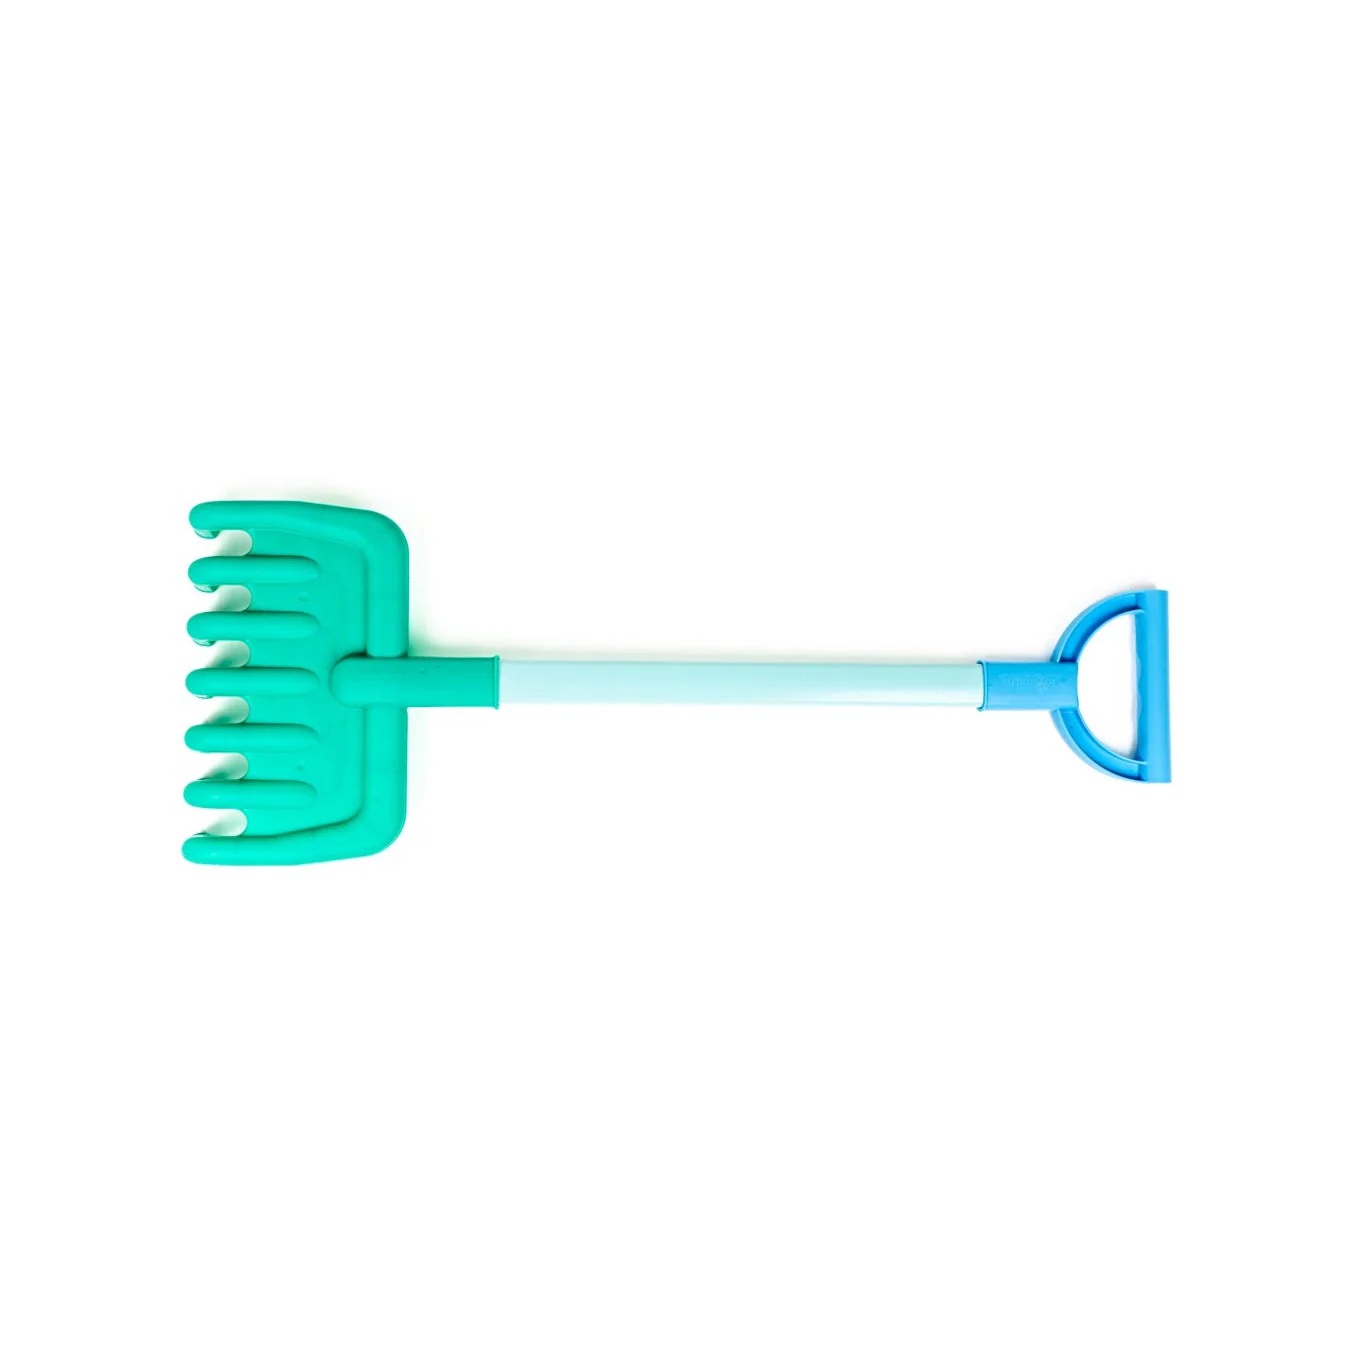
LARGE 26" RAKE
Whether finding your Zen or smoothing the area to build your sandcastle, Toysmith’s Large Rake is a beach day essential. Made of plastic in vibrant primary colors, the Large Rake measures 26 inches and is sturdy and fully functional. Rake the sand for a peaceful and soothing activity or to clean up after knocking down a sandcastle. The possibilities are endless!
Brand: Toysmith
Category: Toys & Games > Toys > Beach & Sand Toys > Sand Rakes